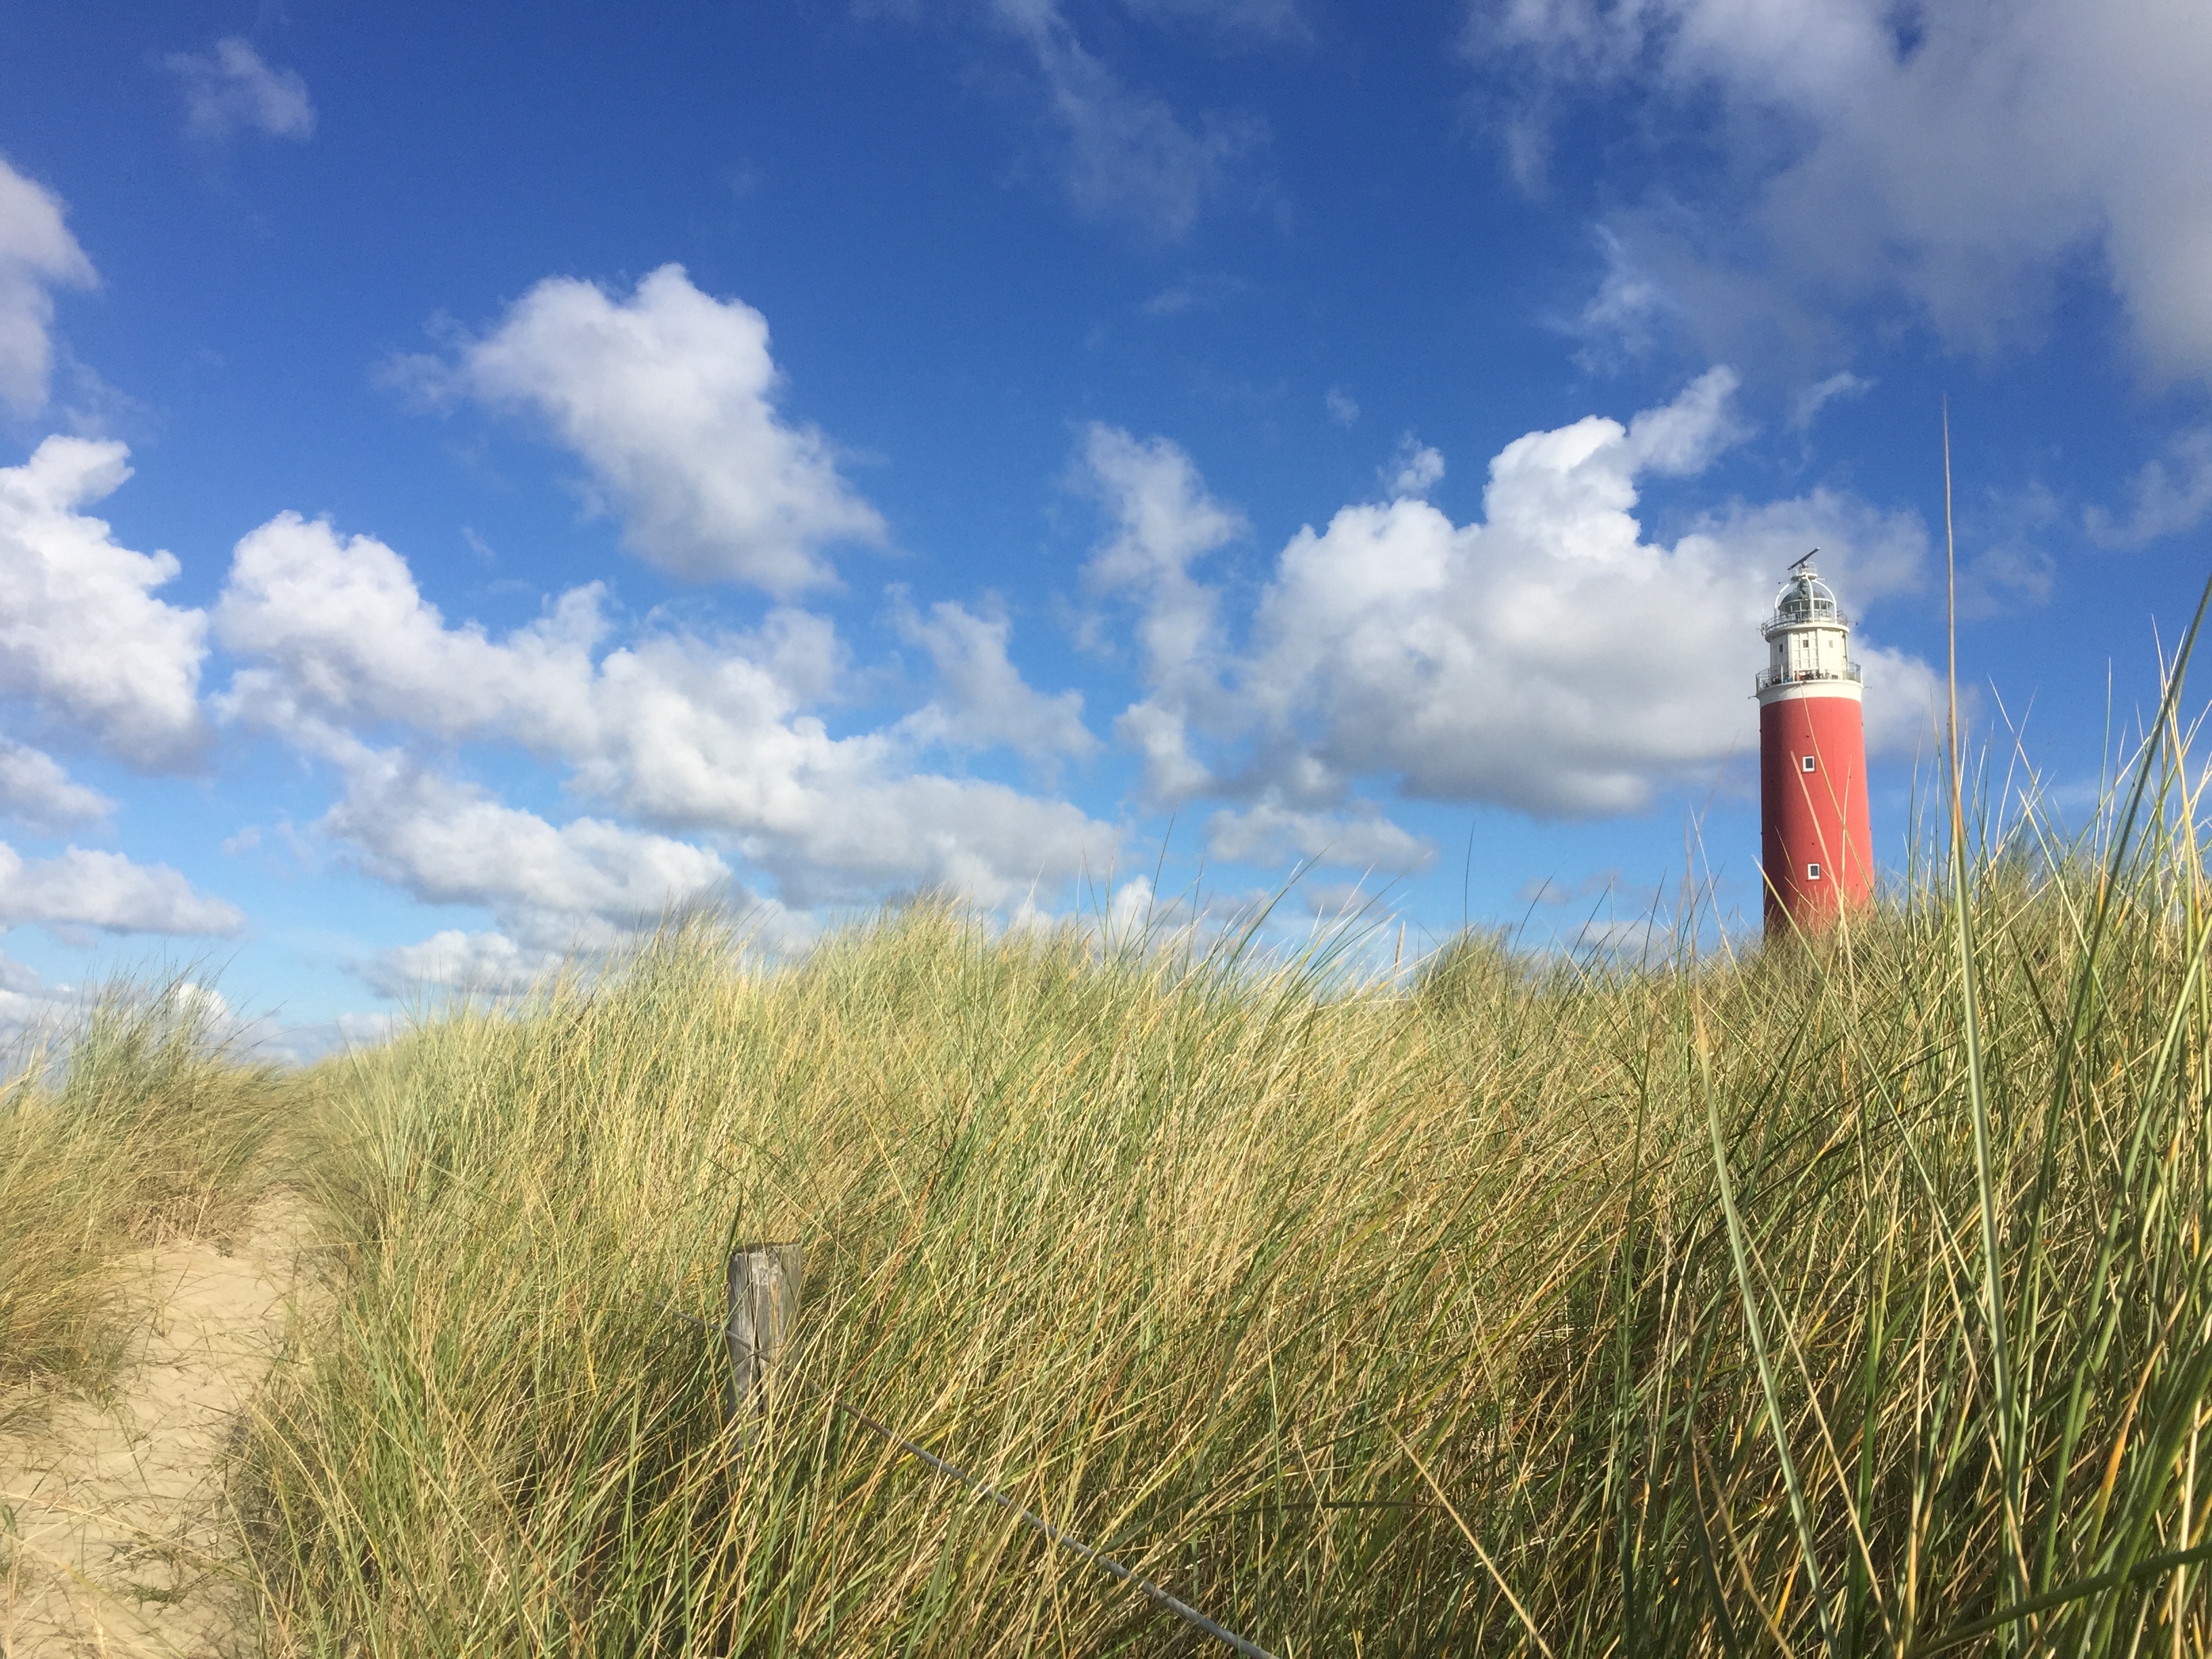
grass, horizon, cloud, plant, sky, field, meadow, prairie, hill, flower, wind, tower, crop, pasture, agriculture, plain, grassland, habitat, ecosystem, steppe, rural area, natural environment, grass family